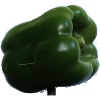
Label: Pepper Green 1